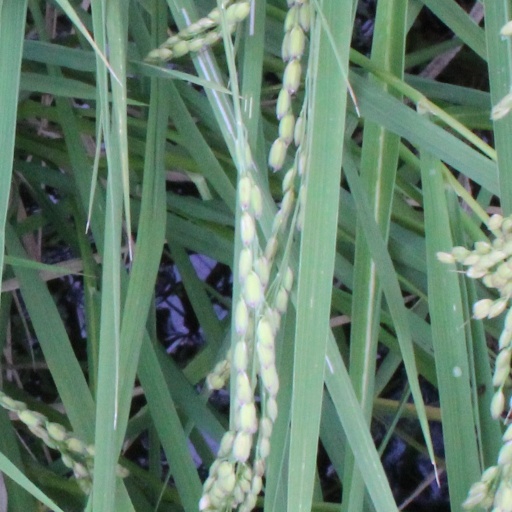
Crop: rice